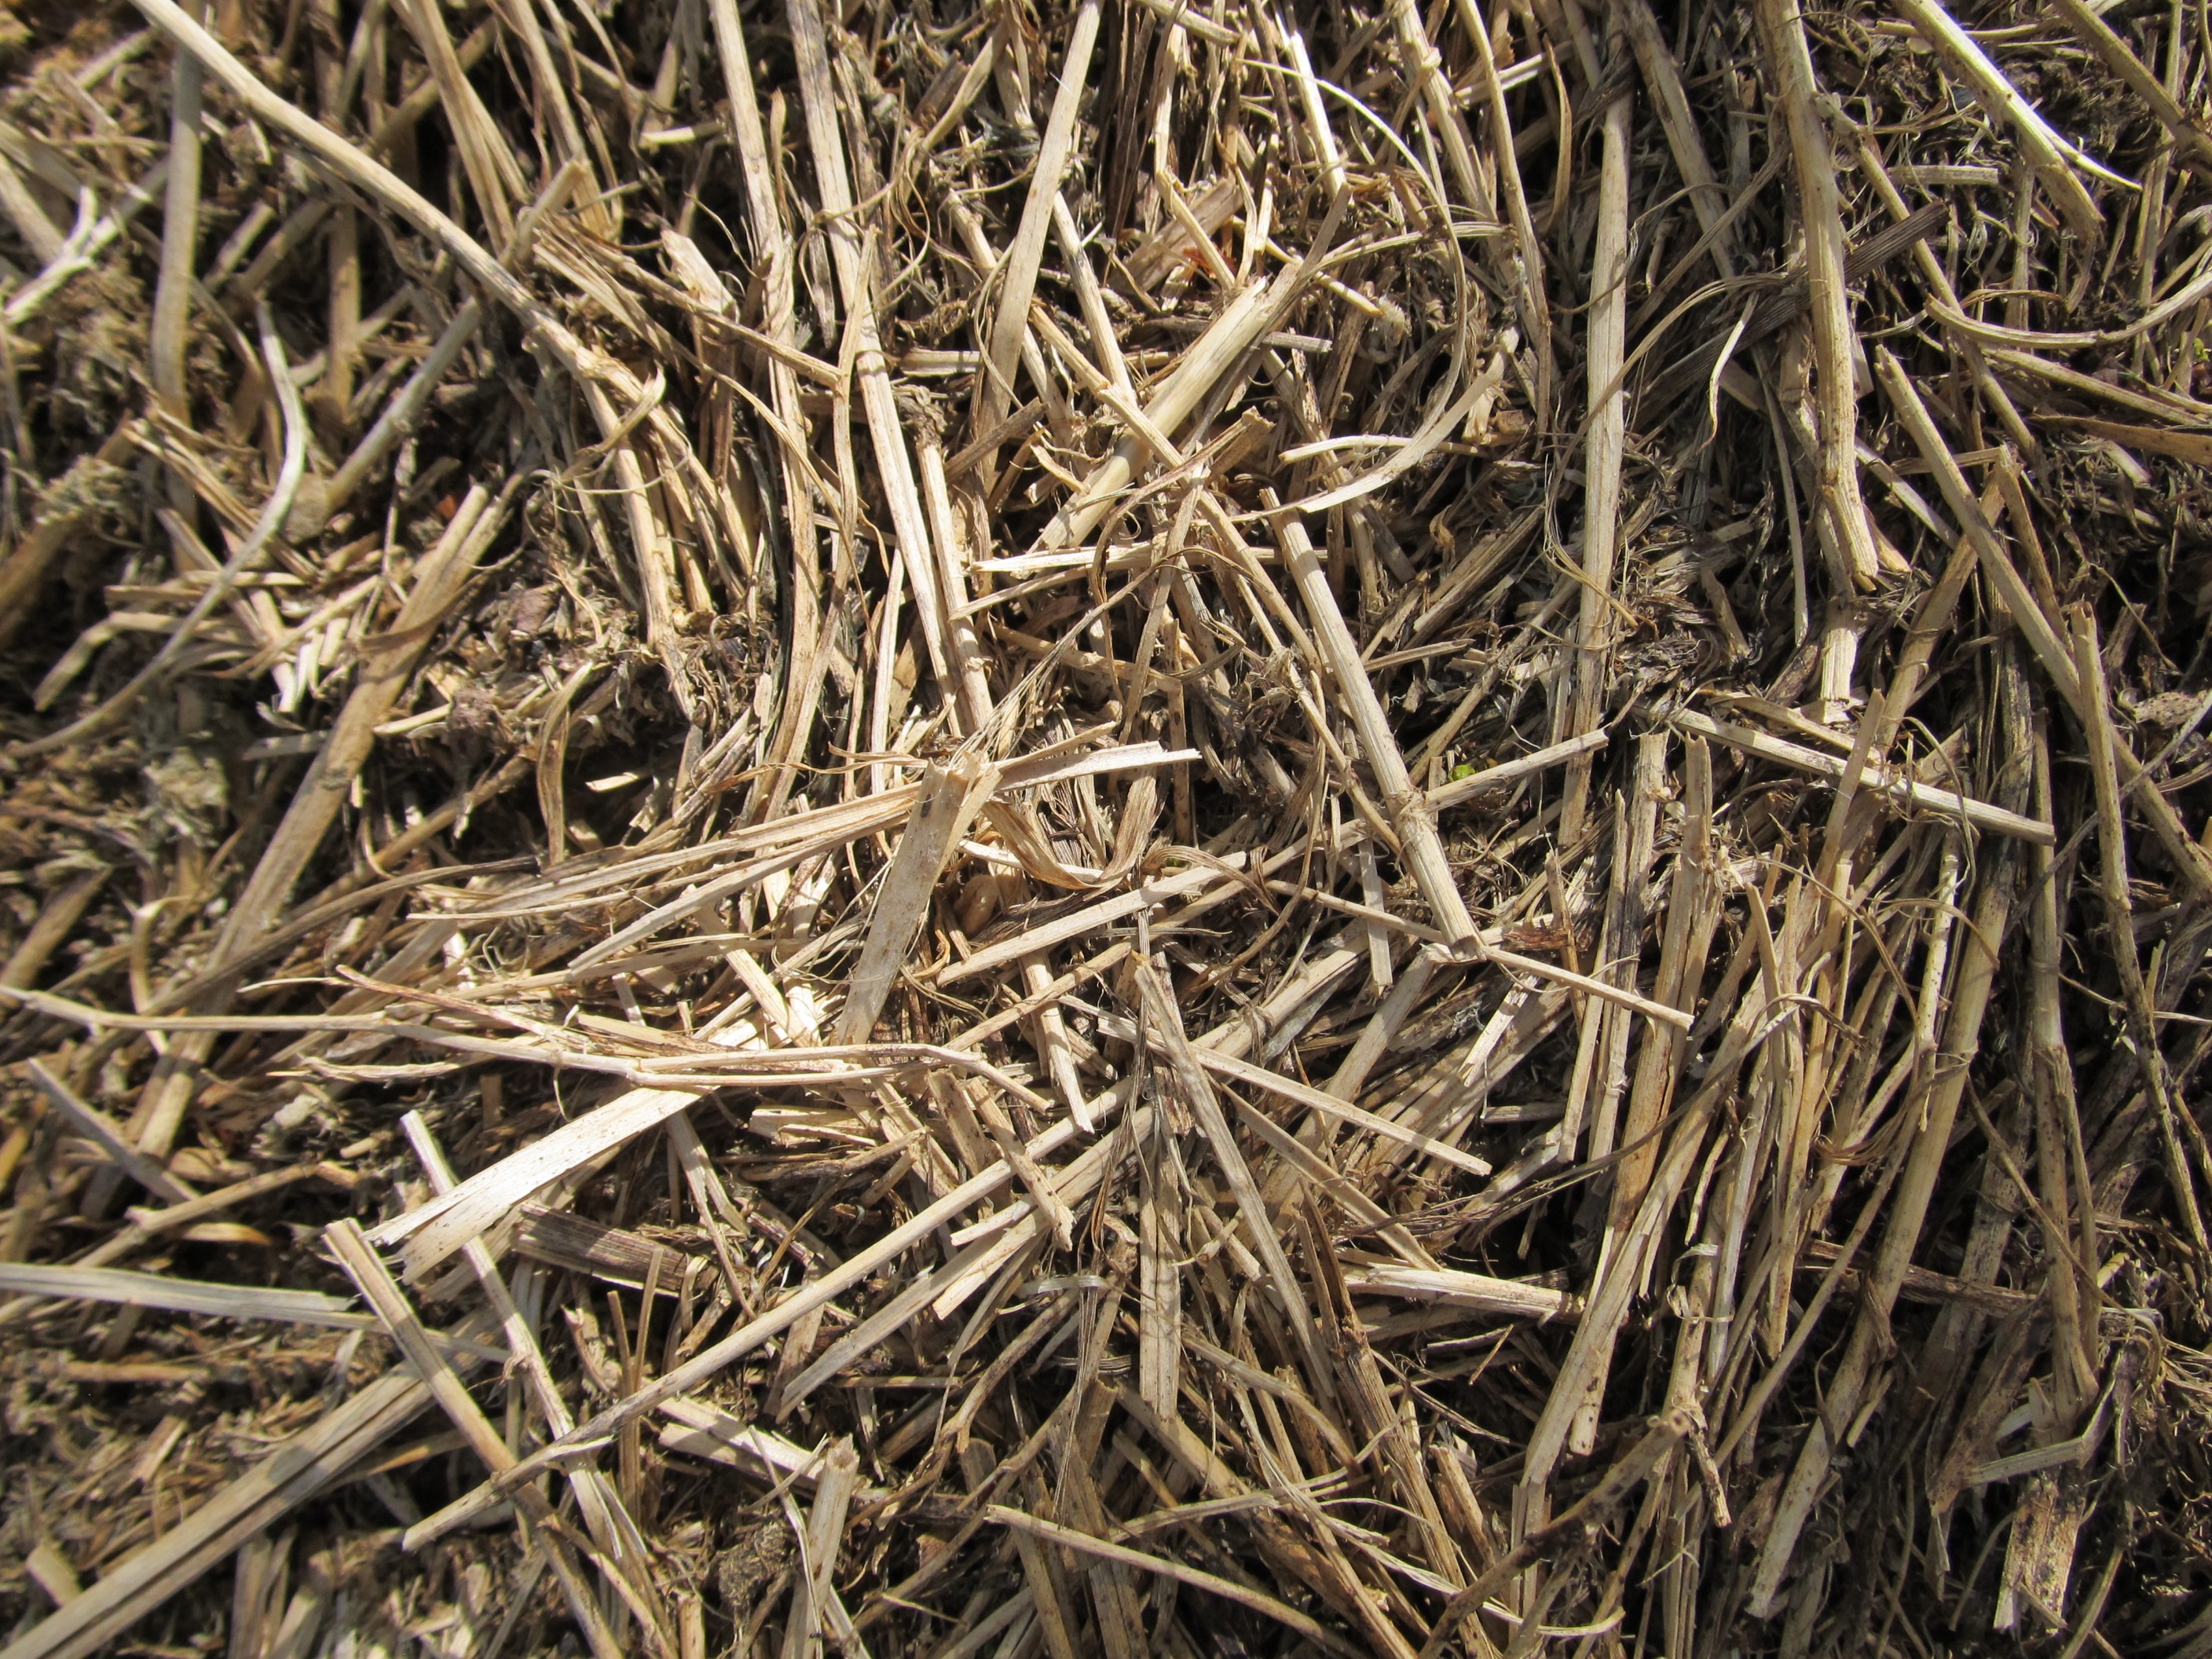
tree, nature, grass, branch, grungy, plant, wood, hay, texture, crop, natural, brown, soil, dirty, rough, agriculture, material, twig, surface, weathered, straw, backdrop, grass family